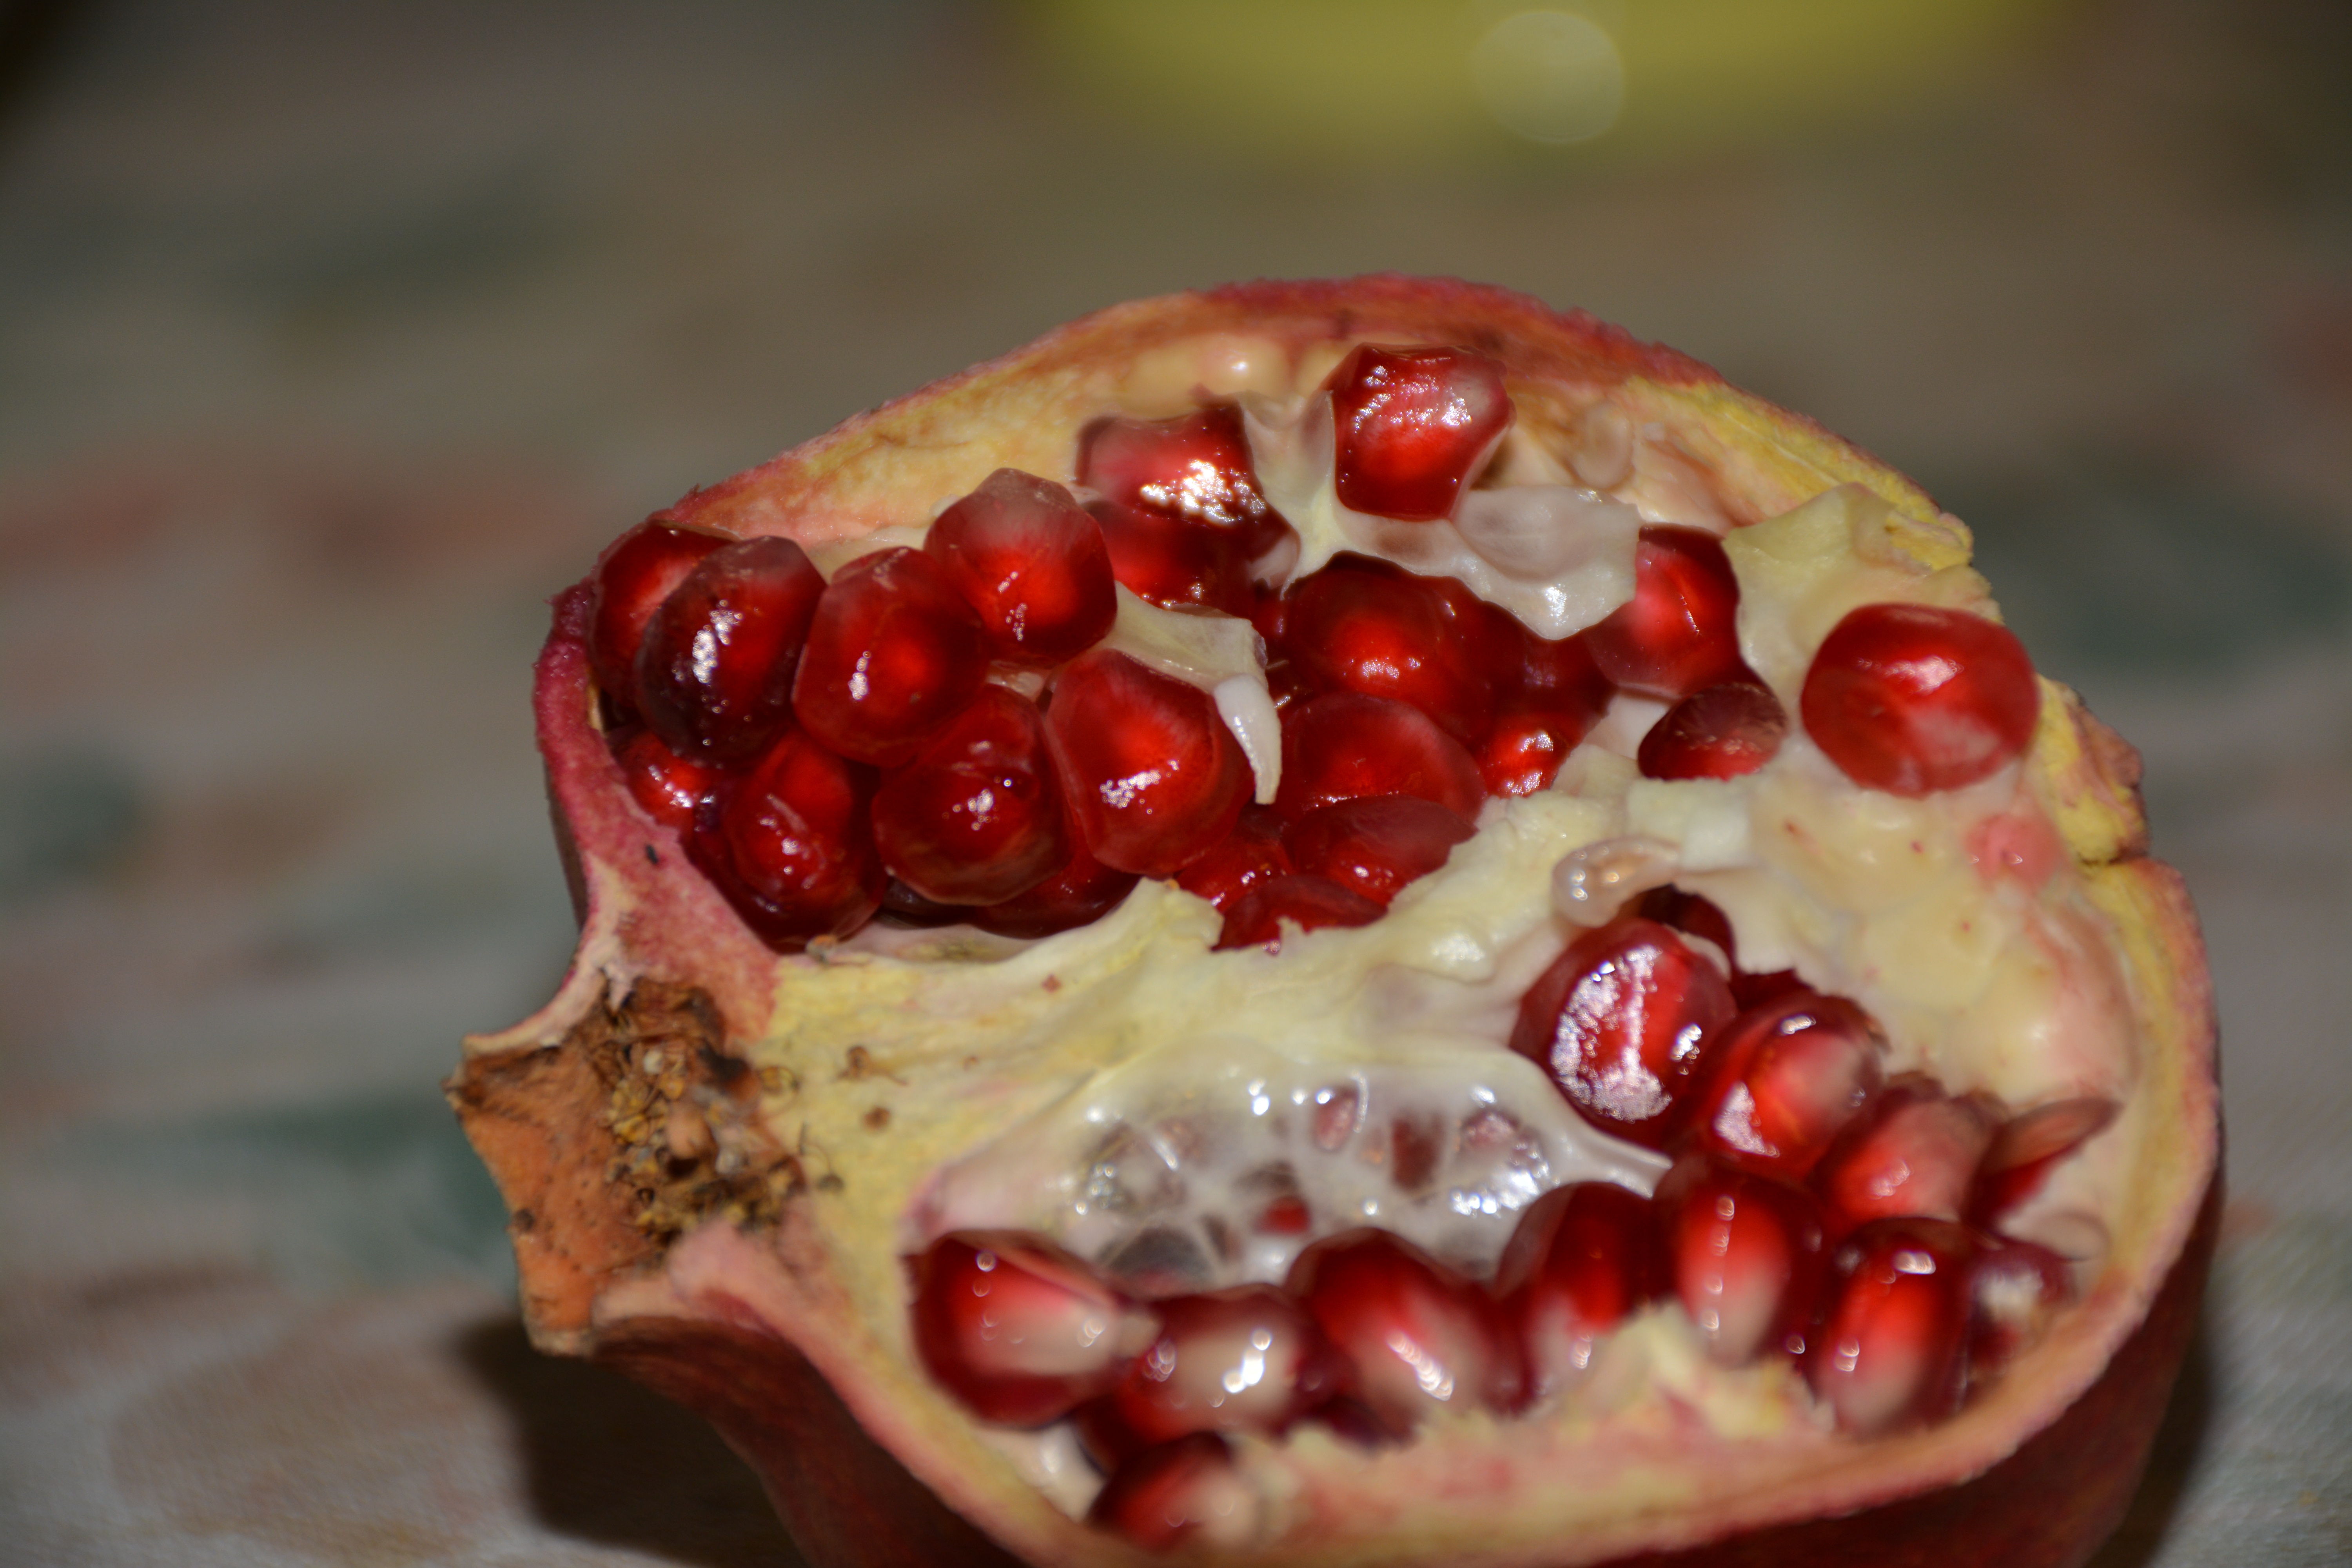
plant, fruit, dish, food, red, produce, dessert, strawberry, pomegranate, seeds, strawberries, pavlova, frutti di bosco